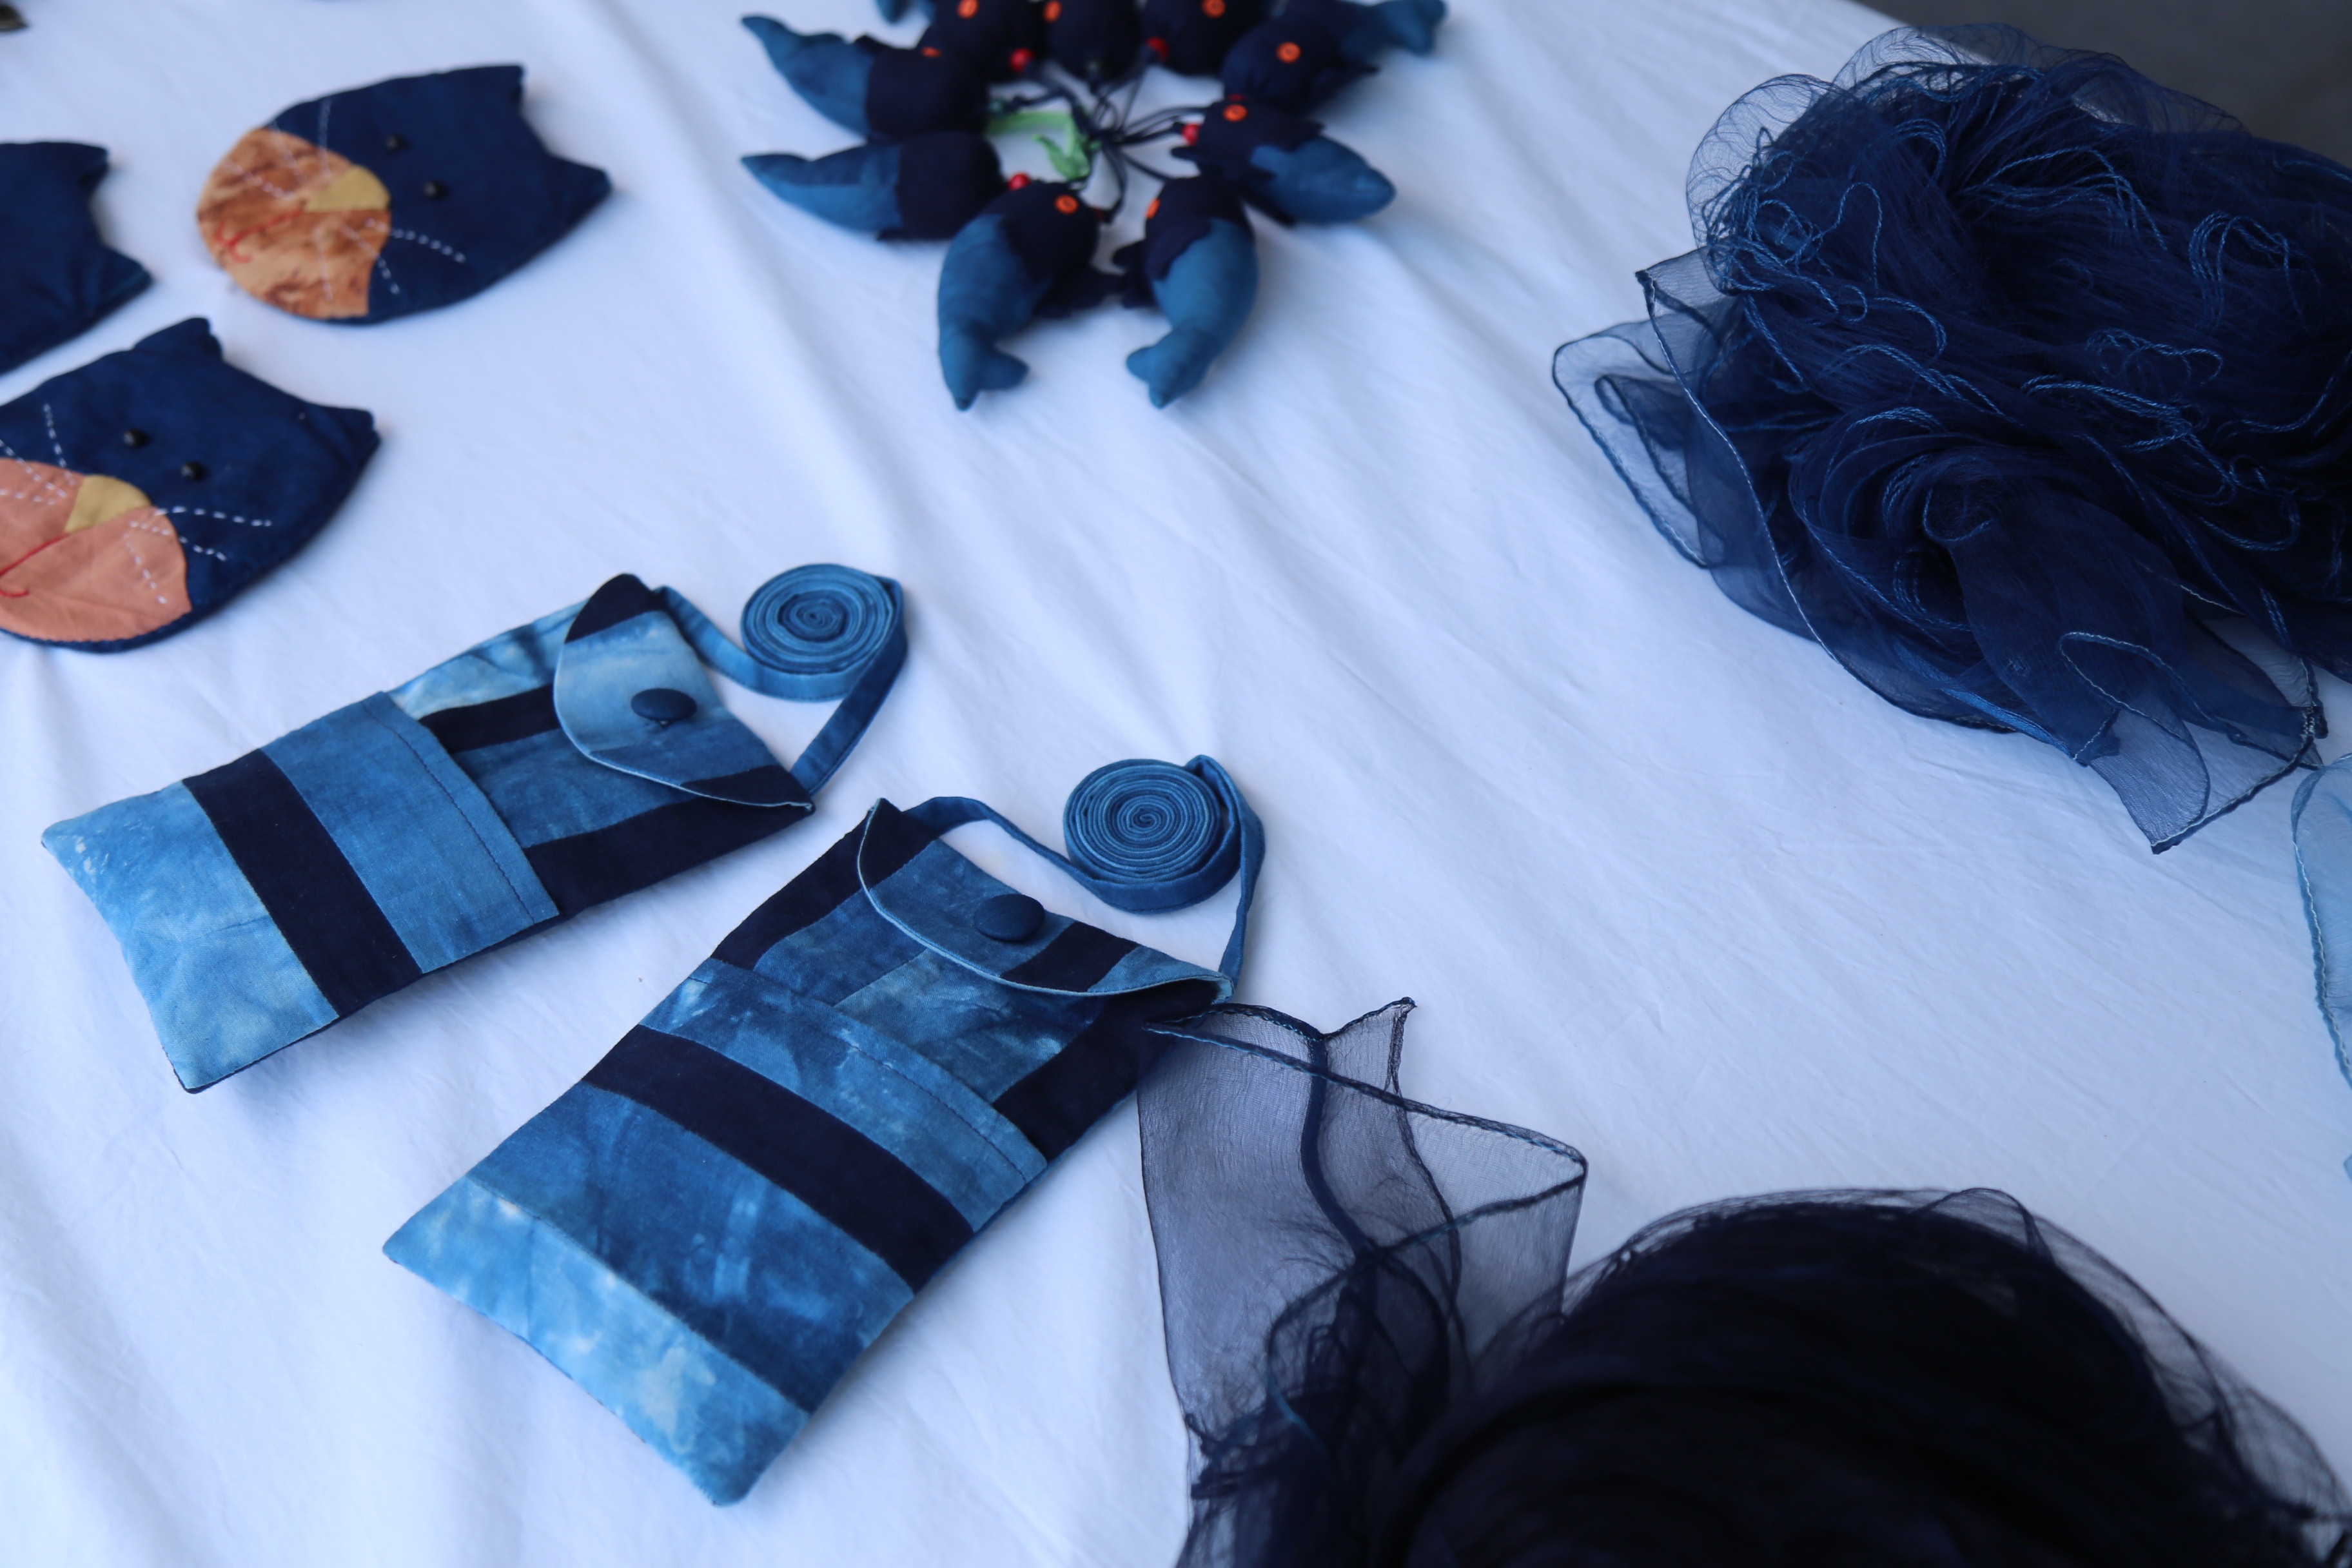
color, blue, clothing, black, art, natural dyeing, famous hat bone, social economy, it has been my go to, side ornaments